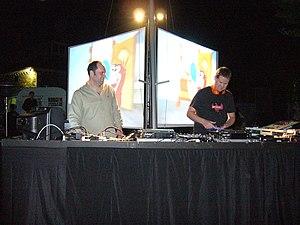
Hexstatic est un groupe de musique électronique britannique, formé par Stuart Warren Hill et Robin Brunson. Duo emblématique du label Ninja Tune aux côtés de Coldcut, ils accompagnent leurs prestations scéniques de mash-ups vidéo.